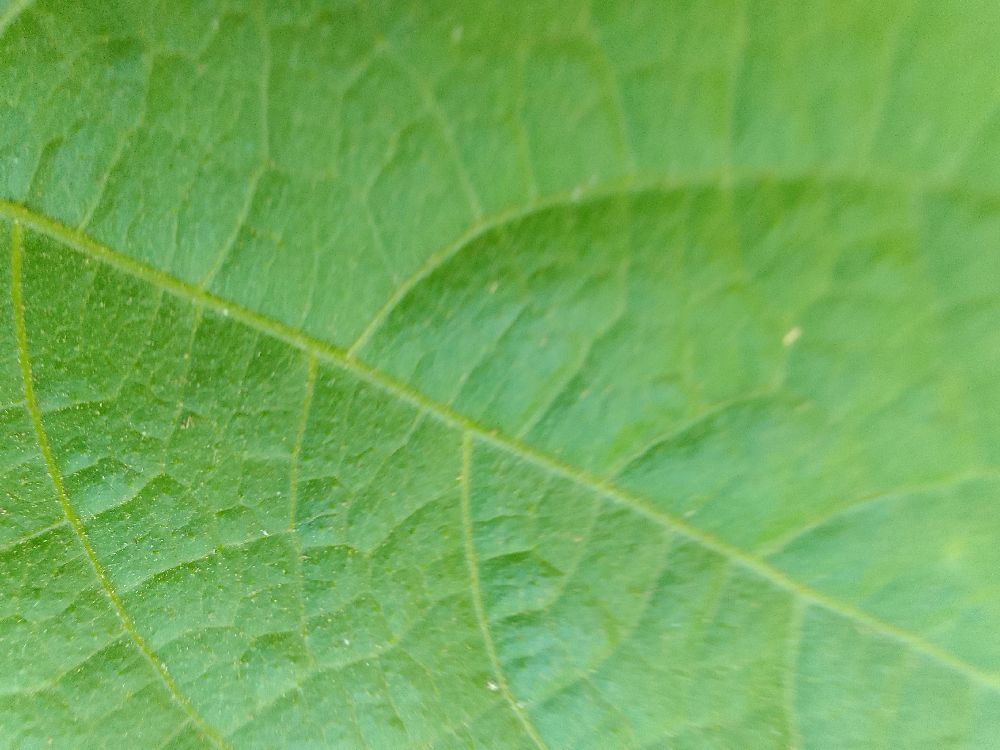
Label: healthy